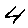
Label: 4